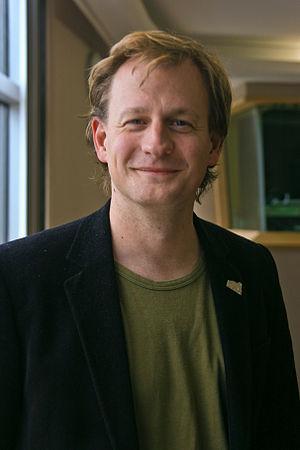
Les élections européennes se sont déroulées le 13 juin 2004 en Suède pour la troisième fois, afin de désigner les 19 députés européens au Parlement européen, pour la législature 2004-2009.
Cet article présente la liste des députés européens de Suède pour la mandature 2009-2014, élus lors des élections européennes de 2009 en Suède
Carl Schlyter est un homme politique écologiste suédois.